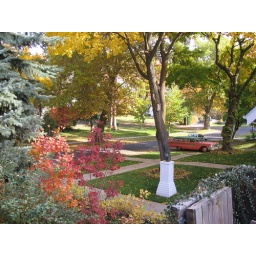
From our kitchen window in the fall